Erika Selin

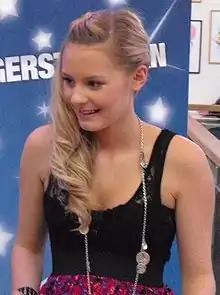
Erika Selin in 2009

Erika Selin (born August 6, 1991) is a Swedish singer, who competed in "Idol 2009" where she finished in eighth place. In 2015, she took part in Eurosong for selecting the Irish entry for Eurovision Song Contest 2015 with "Break Me Up" finishing third.